M/40 automatic cannon

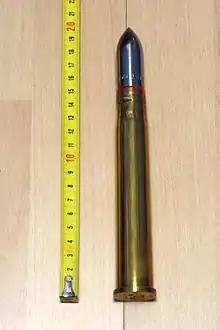
A 20×145mmR cartridge, as would be used in the m/40, tape measure in centimeters for scale

The 20 mm m/40 followed the same pattern of long-recoil operation as the 25 mm and 40 mm guns. It was chambered for a unique and quite powerful 20×145R cartridge, and could fire at 360 rpm. On a wheeled AA mounting, it weighed 300 kg, on a low tripod for anti-tank use, it weighed 65 kg (the same gun was used in both installations, and could be switched between mountings). In anti-tank form, it was given the nickname "grasshopper" as it jumped about so much on firing. It was known as the "pansarvärnsluftvärnskanon" m/40 (PVLV) which translates as 'anti-tank-anti-aircraft gun'. The ammunition feed consisted of an exposed 25-round rotary magazine above the gun, which in the AT mounting meant that the sights had to be fixed to the side. It appears that these weapons were only used by the Swedish Army and Navy, with some 2,700 guns being produced. It was also fitted to about forty Pbil m/31 armoured cars and to fixed AA and "combination" mountings.